Melbourne tram route 48

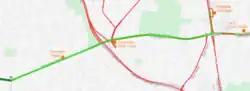
Map of the proposed extension to the Route 48.

The Public Transport Users Association (PTUA) and Cities of Boroondara and Manningham have been lobbying for an extension of route 48 to Westfield Doncaster. It would require approximately of extra track, serving Greythorn Village and the Doncaster Park and Ride facility before terminating near Westfield Doncaster. The PTUA has also pointed out the future potential for the line to be extended further along Doncaster Road to Doncaster East and Donvale.